Race of Two Worlds

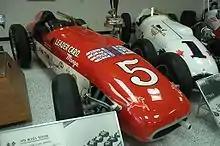
The "Zink Leader Card Monza Special", Jim Rathmann's race winning Watson–Offenhauser

Sunday was race day, once again running as three 63-lap heats. Problems occurred early for Fangio as he was forced to withdraw from the first heat after his team discovered that his Offenhauser engine had a cracked piston. The other eighteen cars took the rolling start and, as in the year before, the Jaguars' gearing allowed them to jump to the early lead before Ferrari's Musso and several USAC drivers reclaimed it before the end of the first lap of the race. Eddie Sachs and Musso traded off the lead over the next several laps before Sachs remained in the lead, Jimmy Bryan also slipping into second. Rathmann worked his way through the field and took the lead from Sachs on Lap 11. Sachs was forced to drop from second place a few laps later when he broke a connecting rod, giving second to Musso. Musso however also dropped back after being overcome by methanol fumes, pitting on Lap 27 and handing the car to Mike Hawthorn. Rathmann continued to lead until the finish, followed by Bryan, Veith, and the Moss Maserati in fourth. Musso, who returned to his Ferrari on the final lap, brought the car home in sixth, three laps behind.